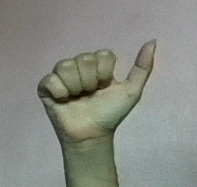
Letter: dhad